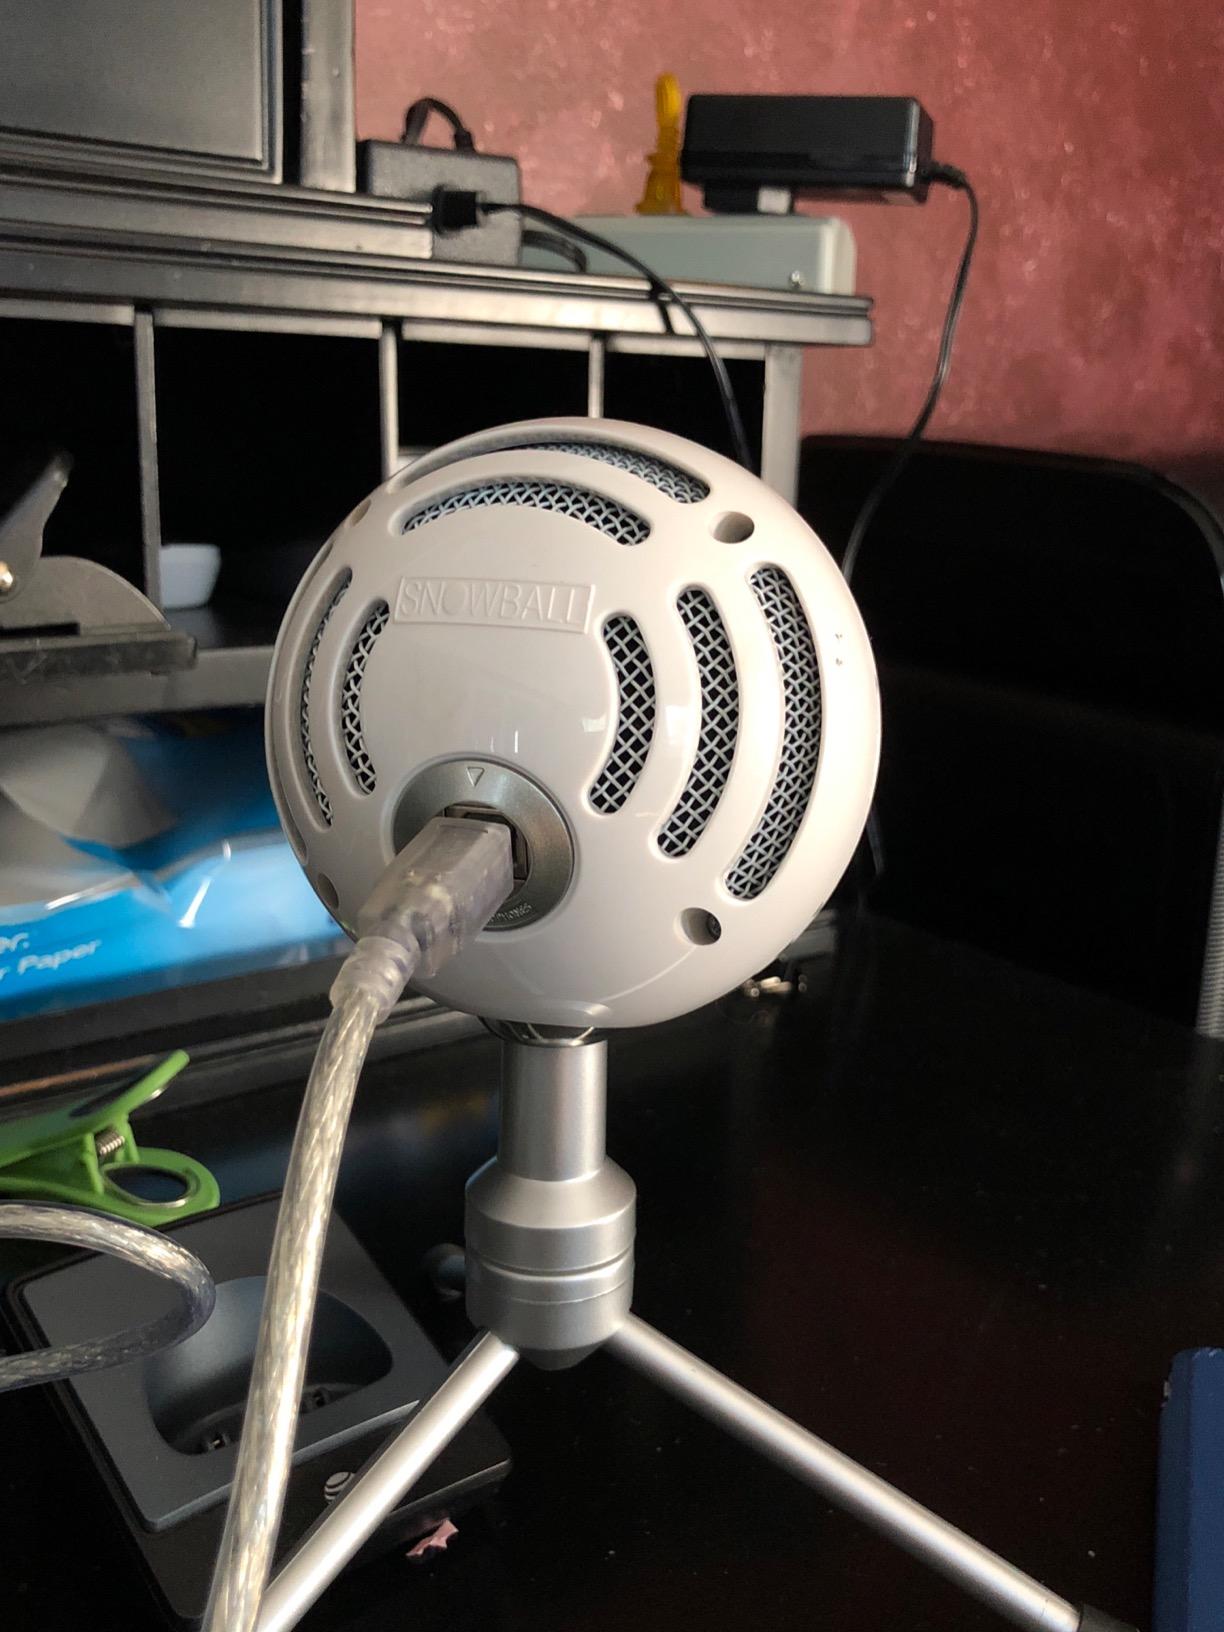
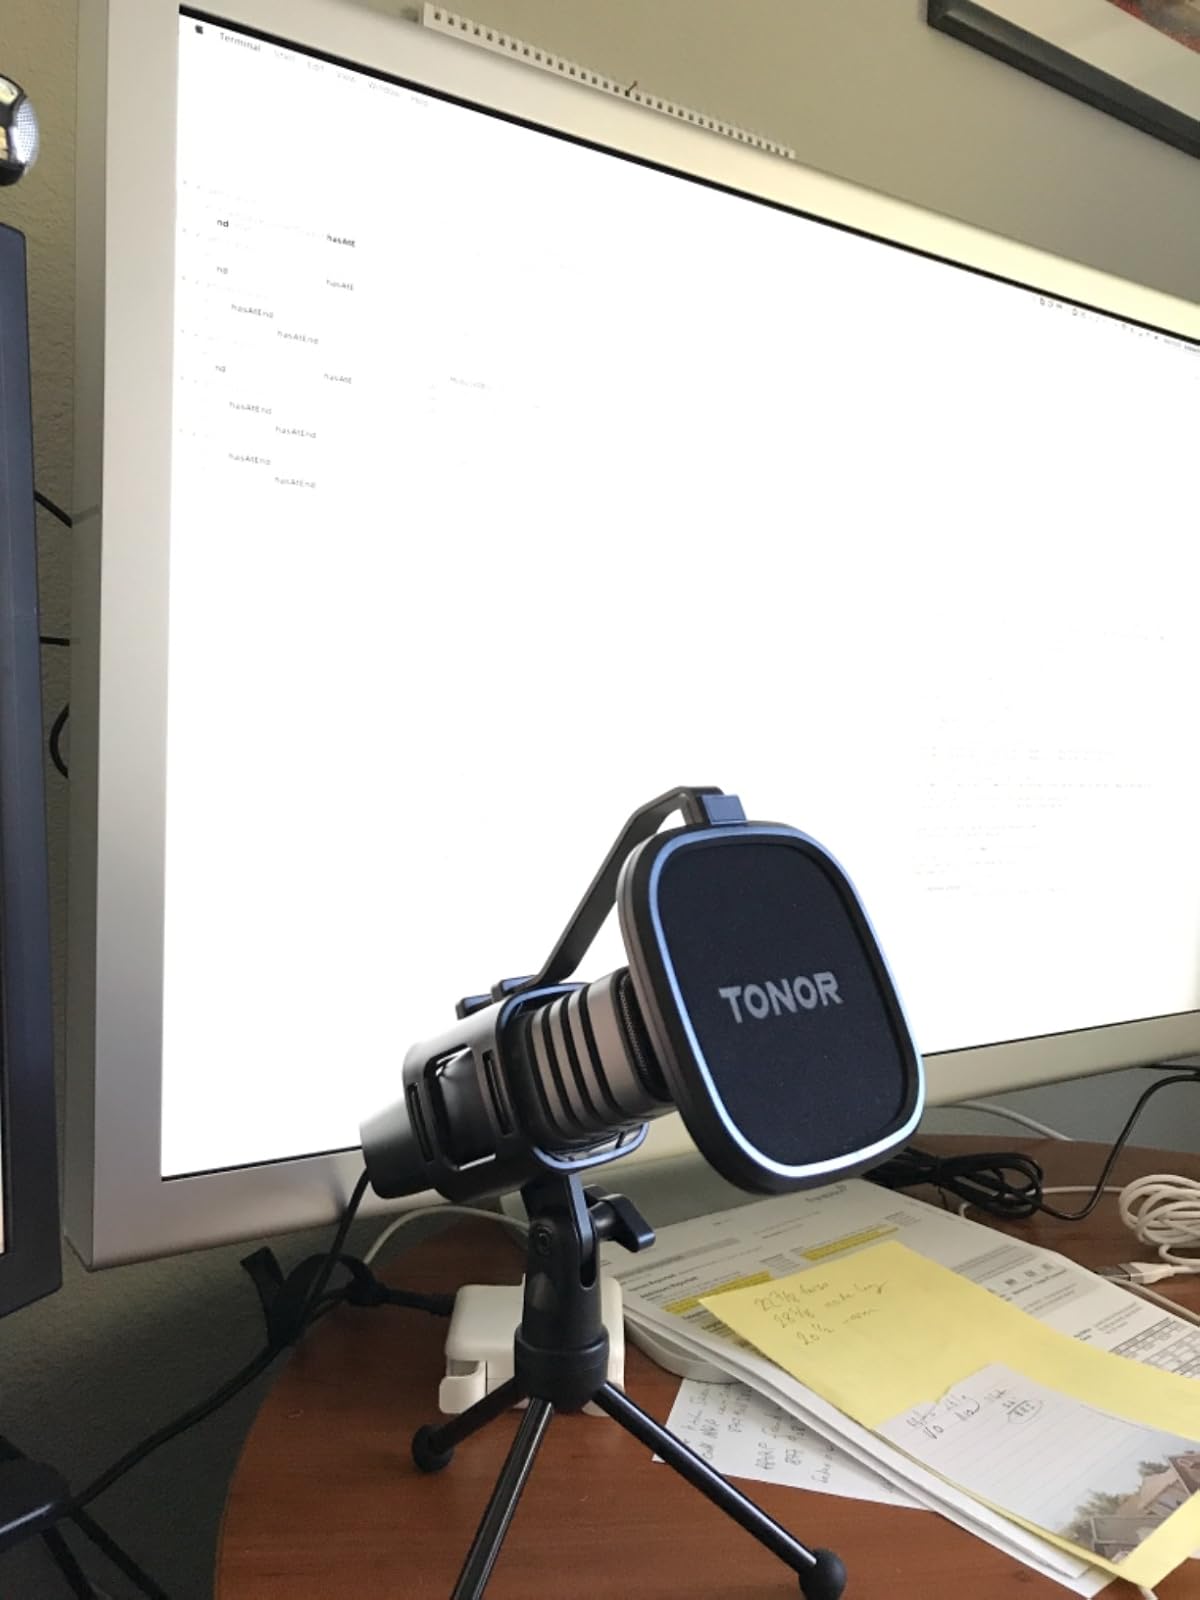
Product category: microphone
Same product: no